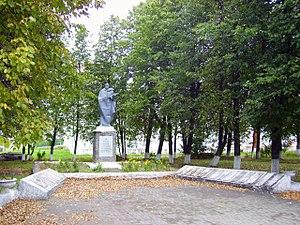
Gorbatov est une ville de l'oblast de Nijni Novgorod, en Russie, dans le raïon de Pavlovo. Sa population s'élevait à 2 176 habitants en 2013 et 1 982 habitants en 2017.